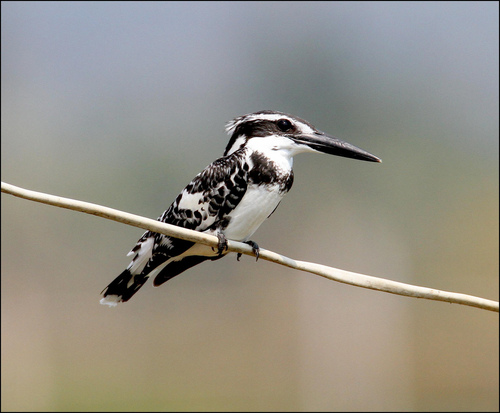
this bird has a white belly with a long and pointy black beak.
this small black and white bird has a long black bill compared to its body.
this formal-looking bird has a long black bill and black feet, with a bow tie pattern on the breast.
this black and white bird has a very long, straight beak.
this black and white bird has a really long black bill.
this bird has feathers that are black and white and has a long black bill
this bird has wings that are grey and has a long black bill
this bird is white and black in color, with a large black beak.
this bird is black and white in color, with a extremely large beak.
the bird is small with a large dark beak and white belly.
Species: Pied Kingfisher